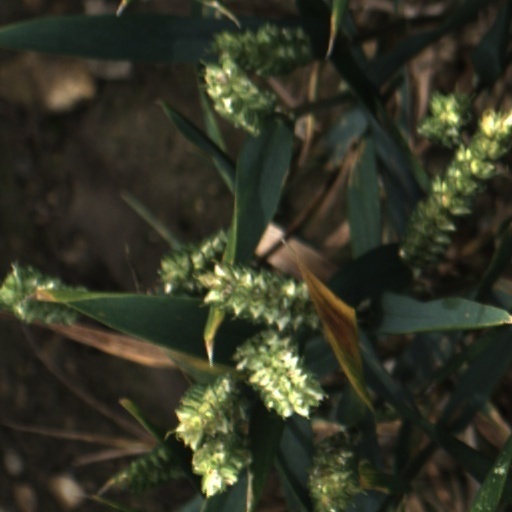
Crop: wheat